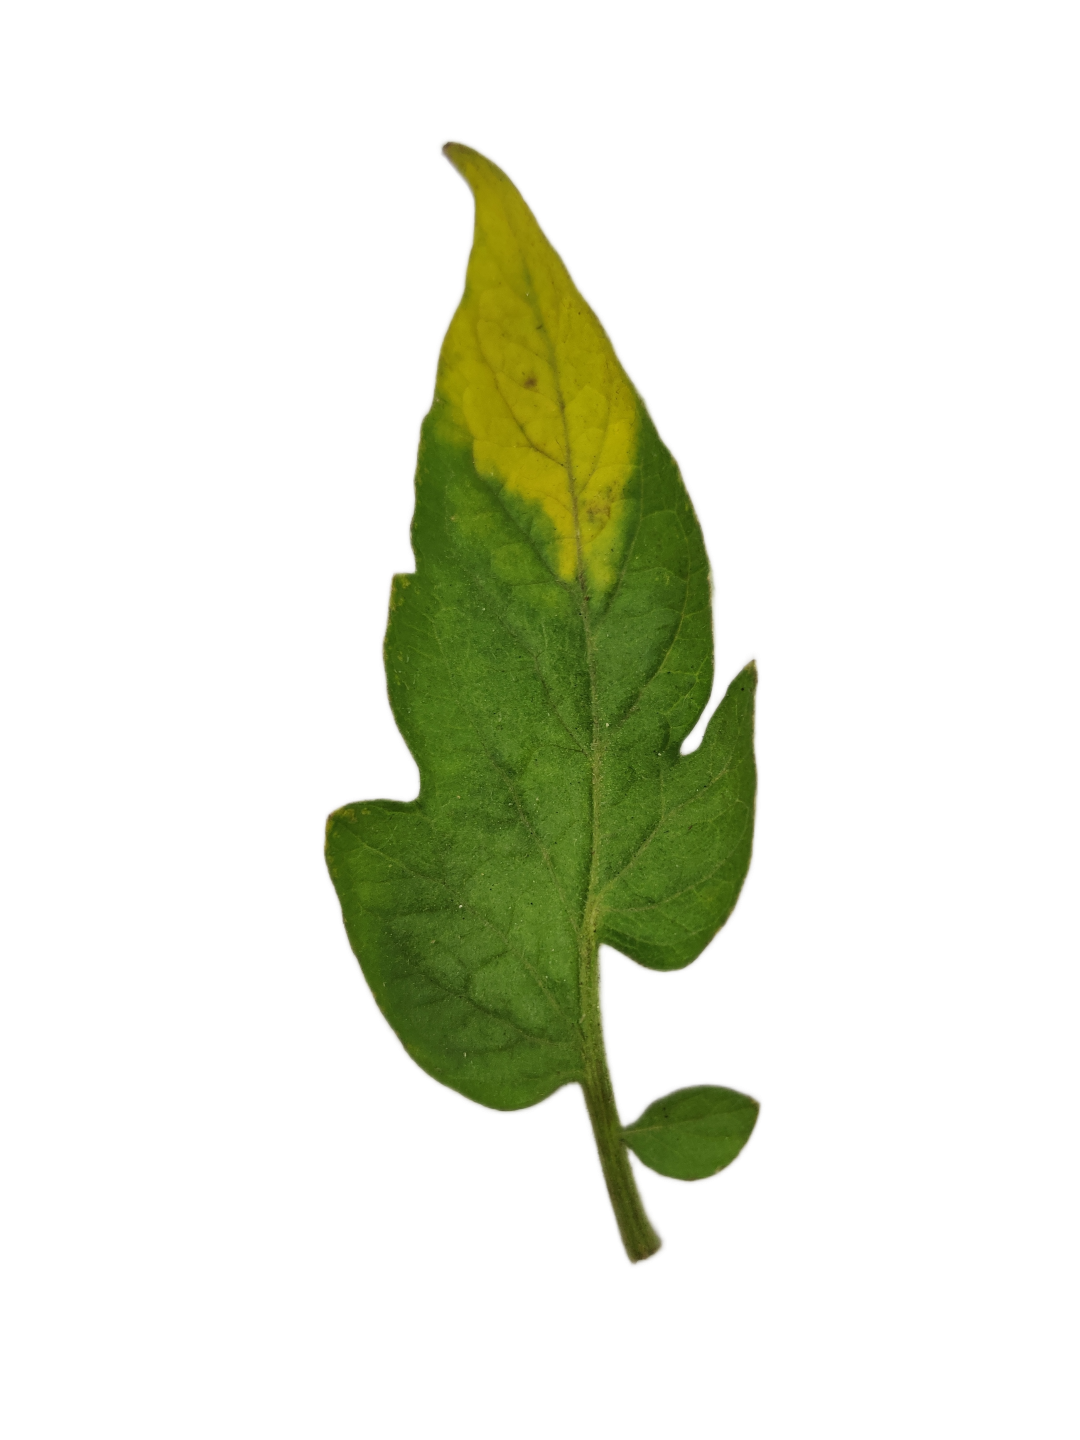
Crop: Tomato
Label: Downy_Mildew